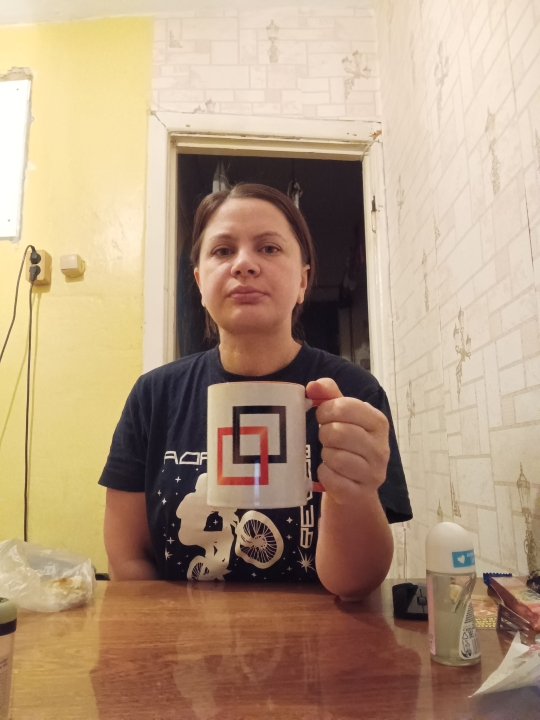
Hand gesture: no_gesture